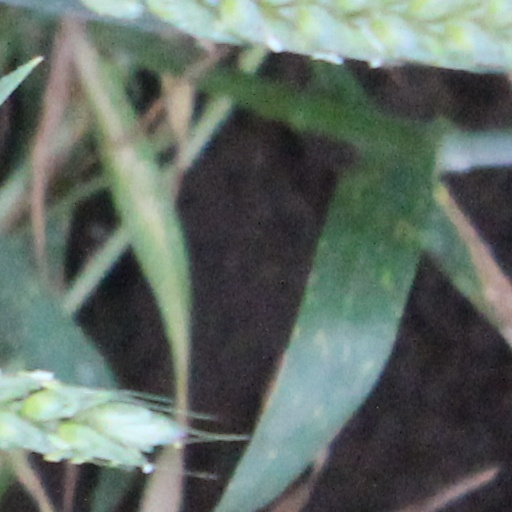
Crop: wheat